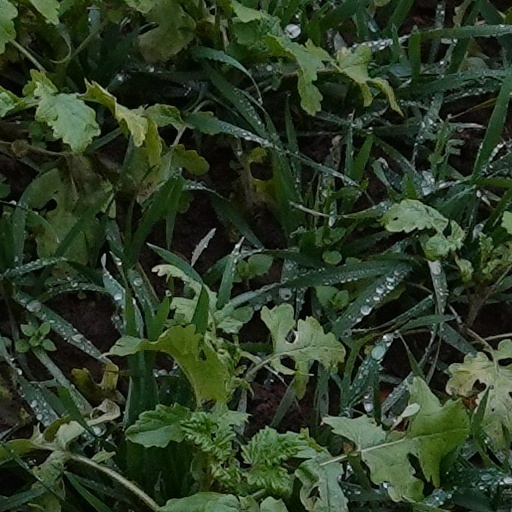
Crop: wheat